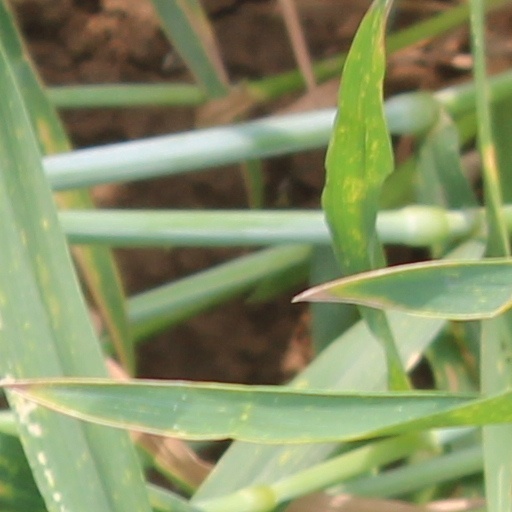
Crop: wheat